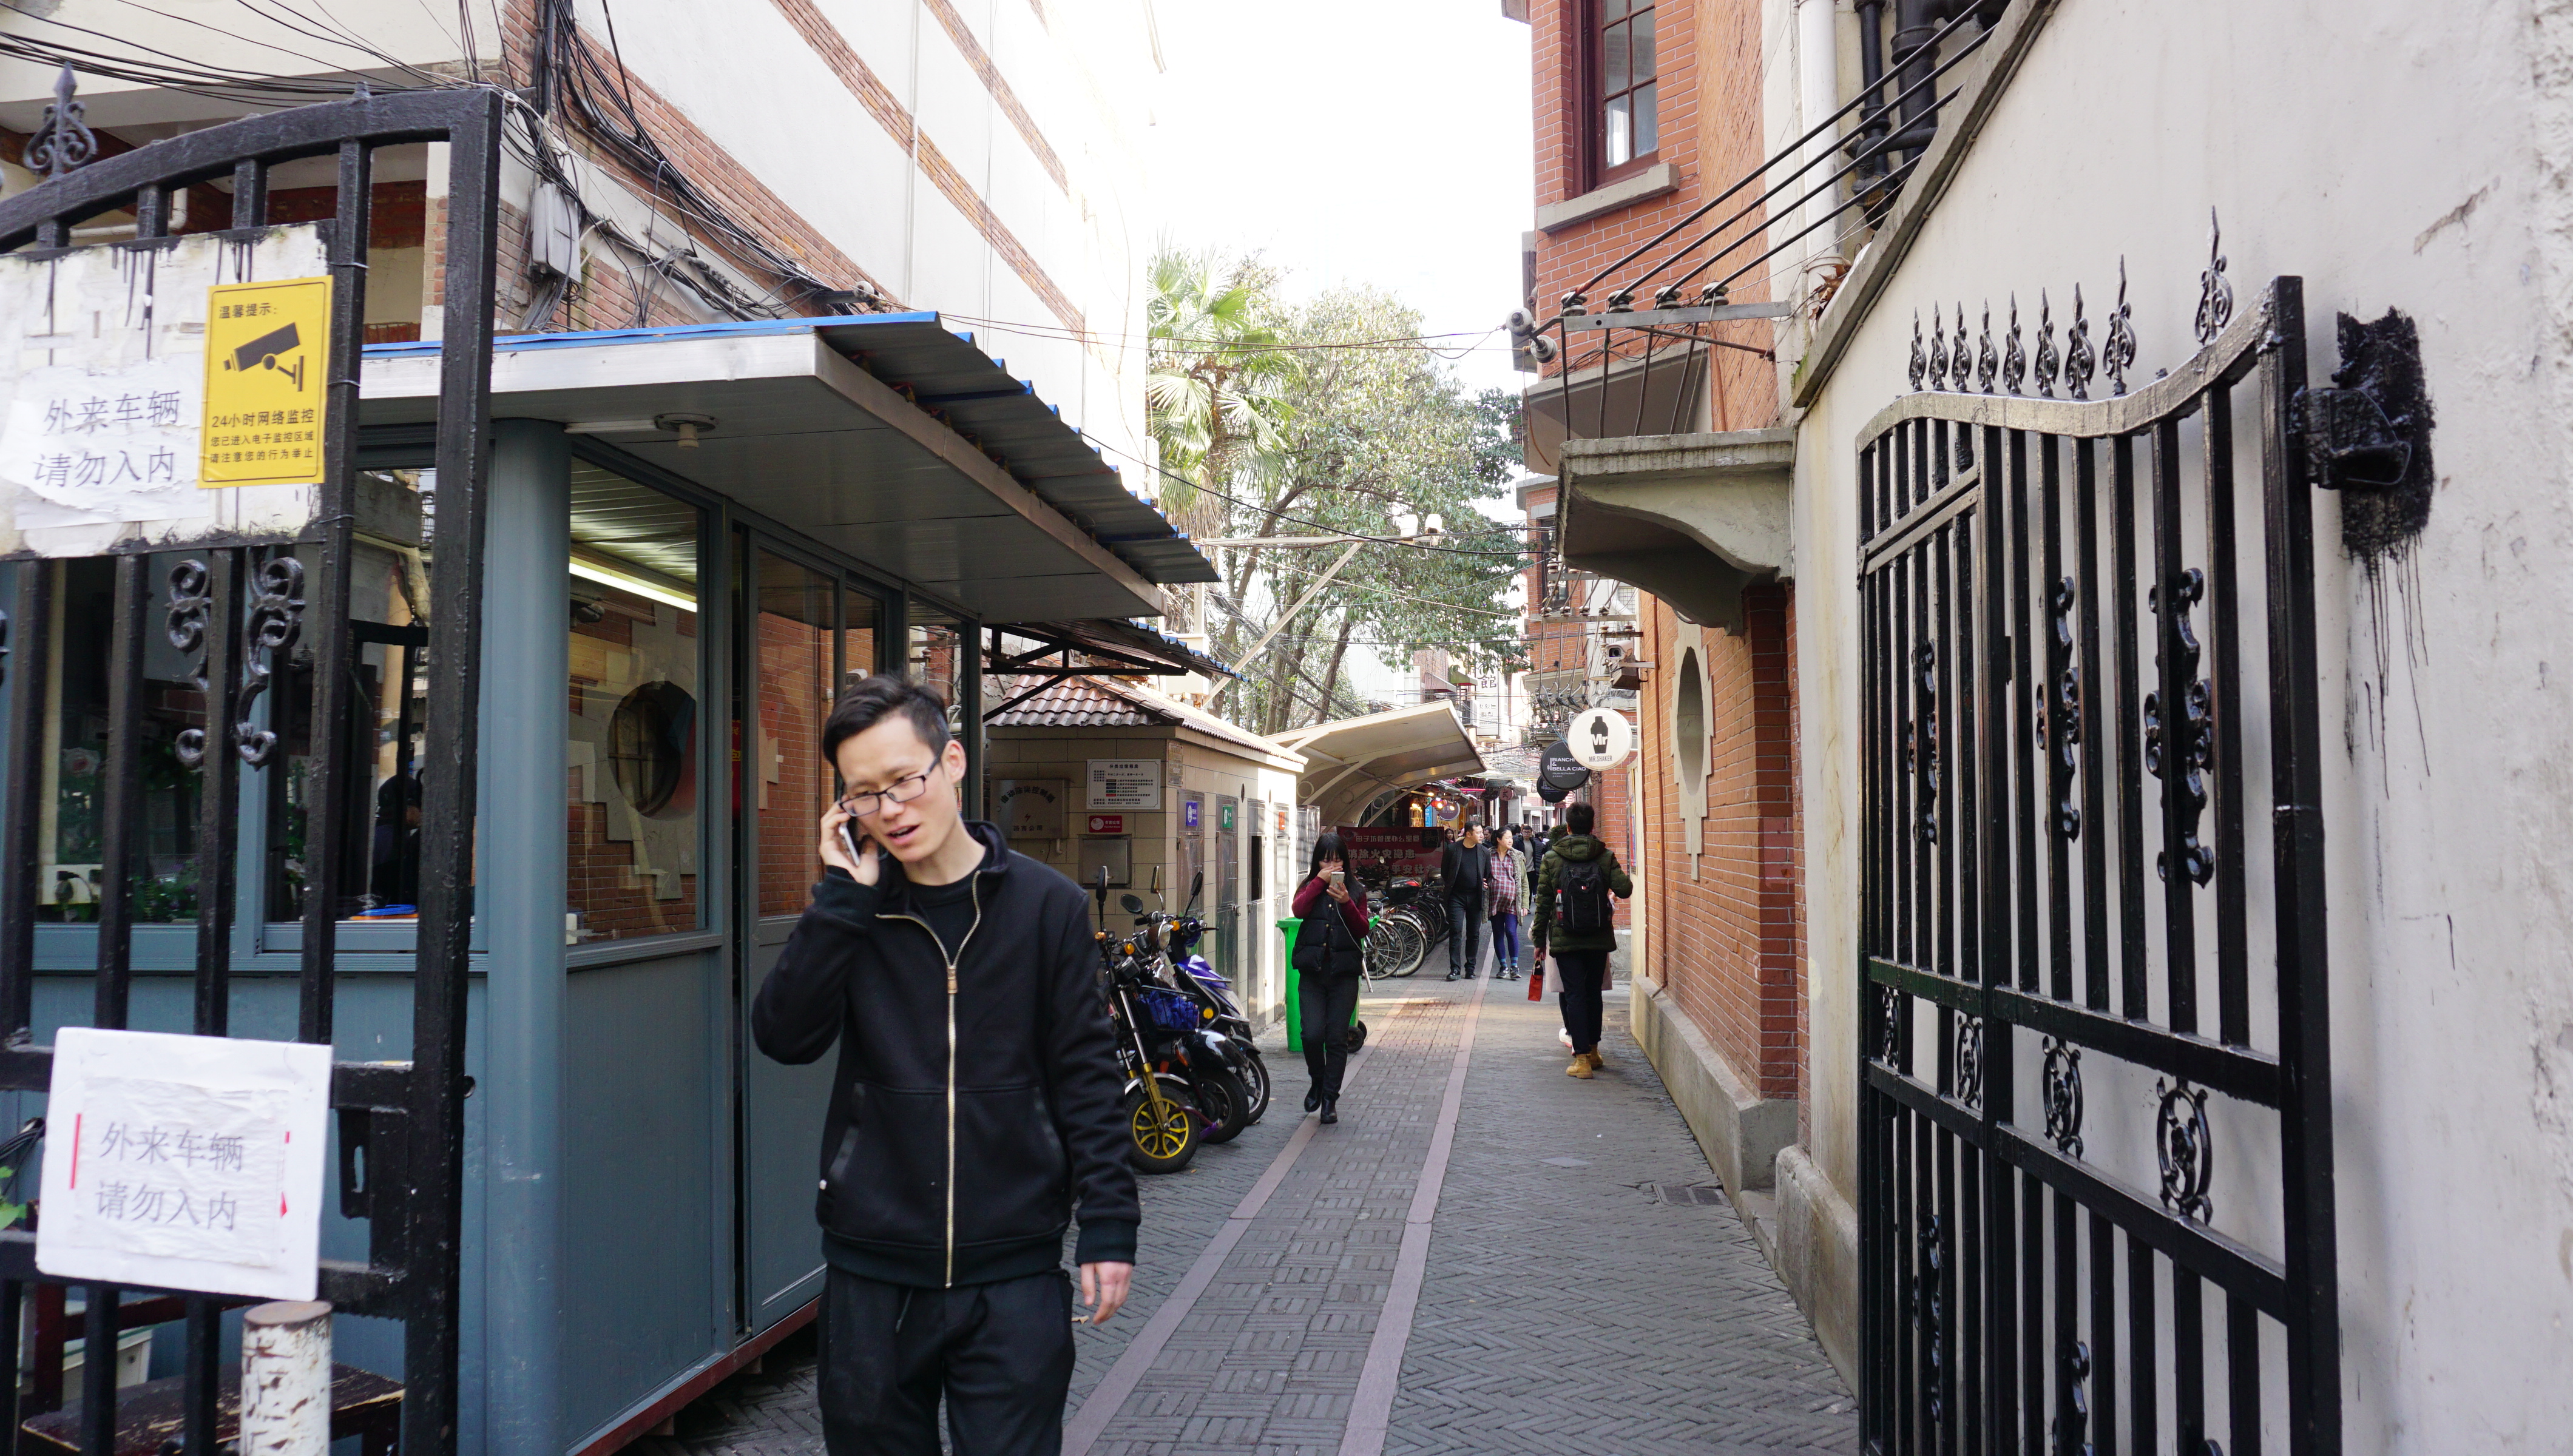
natural, street, town, neighbourhood, snapshot, urban area, pedestrian, road, infrastructure, alley, building, city, outerwear, architecture, lane, photography, tourism, downtown, vacation, house, sidewalk, travel, nonbuilding structure, metal